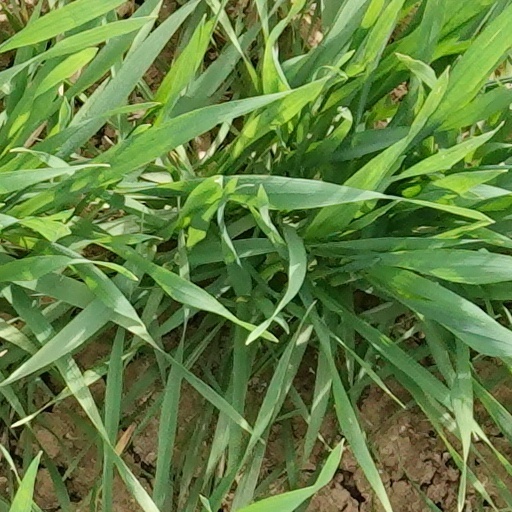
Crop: wheat